Dodge Diplomat

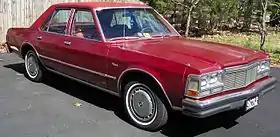
1977 Dodge Diplomat four-door sedan

The Dodge Diplomat is an American mid-size car that was produced by Dodge from 1977 to 1989. At launch, it shared a common design with the Chrysler LeBaron and for much of its later production run was the counterpart of the more upscale Chrysler Fifth Avenue and lower priced Plymouth Gran Fury. It was also sold in Mexico between 1981 and 1982 as the Dodge Dart, and in Colombia as the Dodge Coronet. The Diplomat was initially offered in a coupe and a sedan; in 1978, station wagons were added as replacements for the discontinued full-sized C-body wagons.